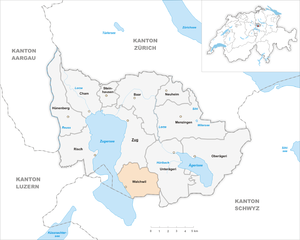
Walchwil est une commune suisse du canton de Zoug.